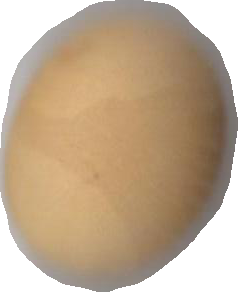
Variety: Dega